Pristina

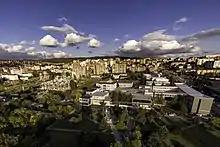
The city from the Cathedral of Saint Mother Teresa.

Following the reduction of Kosovo's autonomy by former Serbian President Slobodan Milošević in 1989, a harshly repressive regime was imposed throughout Kosovo by the Yugoslav government with Albanians largely being purged from state industries and institutions. The LDK's role meant, that when the Kosovo Liberation Army began to attack Serbian and Yugoslav forces from 1996 onwards, Pristina remained largely calm until the outbreak of the Kosovo War in March 1999. Pristina was spared large scale destruction compared to towns like Gjakova or Peja that suffered heavily at the hands of Serbian forces. For their strategic importance, however, a number of military targets were hit in Pristina during NATO's aerial campaign, including the post office, police headquarters and army barracks, today's Adem Jashari garrison on the road to Kosovo Polje.